Nicki Minaj

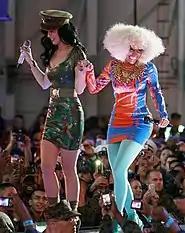
Katy Perry (left) and Minaj perform for service members during the 2010 VH1 Divas Salute the Troops concert.

"Billboard" listed Minaj as the fourth-most-active musician on social media on its March 2011 Social 50 chart. She is the most-followed rapper on Instagram with over 227 million followers—the first to surpass 200 million followers—and the 17th-most-followed individual on the social media platform. She was the most-followed rapper on Twitter in 2012, and among the forty most-followed celebrities on the platform in 2015 and 2016.